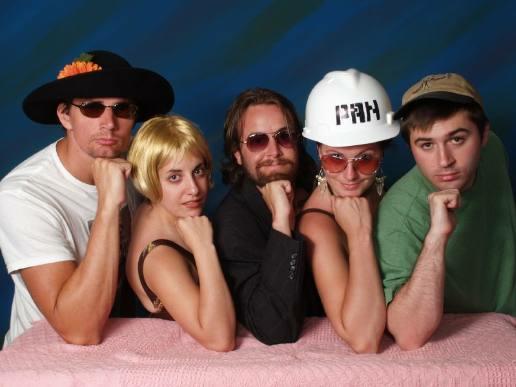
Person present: Yes